Thalattu

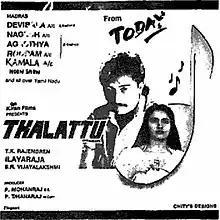
Poster

Thalattu is a 1993 Indian Tamil-language drama film written and directed by T. K. Rajendran. The film stars Arvind Swamy, Sukanya and Sivaranjini, while Goundamani, Senthil, Vijayakumar and Kovai Sarala play other supporting roles. It was released on 20 August 1993.